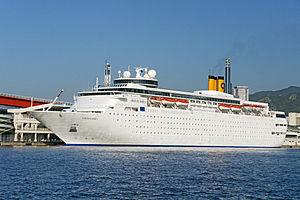
Le Costa neoClassica est un navire de croisière construit en 1991 par les chantiers navals Fincantieri de Gênes pour la compagnie italienne Costa Croisières, dont il est le premier navire construit spécifiquement pour la croisière et, au moment de sa mise en service, le plus gros navire de la compagnie. Mis en service en décembre 1991 sous le nom de Costa Classica, il fait l’objet d’une importante rénovation à l’hiver 2014. Il intègre dès lors la neoCollection et voit son nom légèrement modifié, devenant le Costa neoClassica.